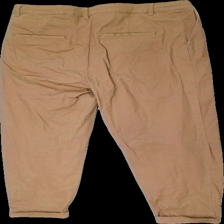
View: back
Type: Trousers
Category: Ladies
Brand: Cubus
Colors: Brown
Material: 100% cotton
Cut: Loose
Size: 46
Season: All
Stains: Minor
Smell: Minor
Damage 2: mark/stain
Damage 2 location: middle center
Price range: <50
Recommended usage: Export
Comment: ojämn i färgen